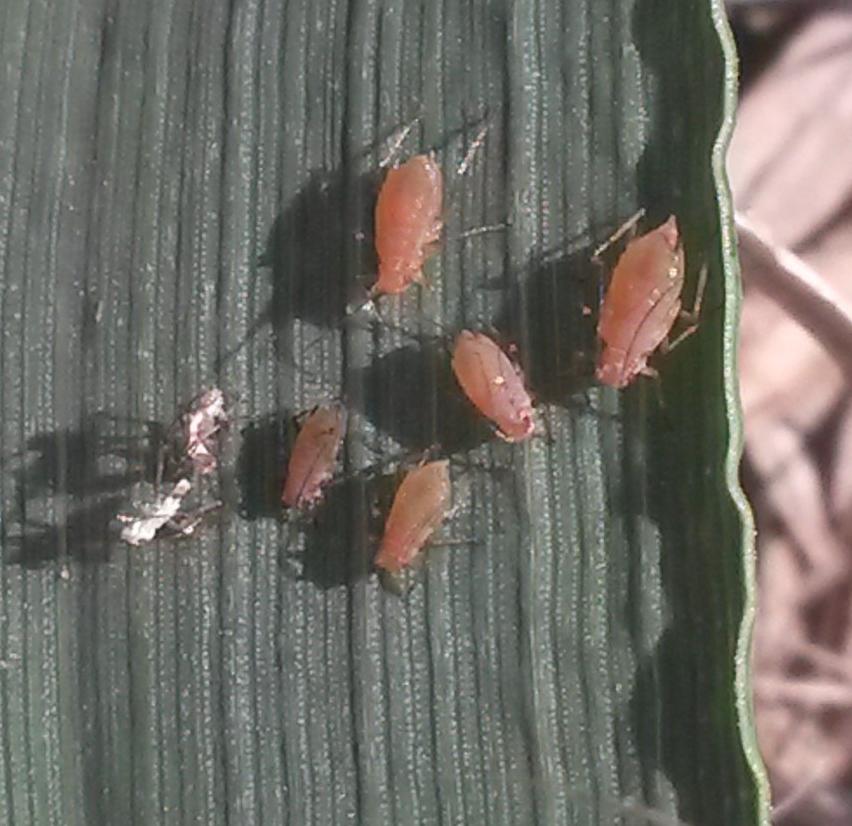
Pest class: english_grain_aphid